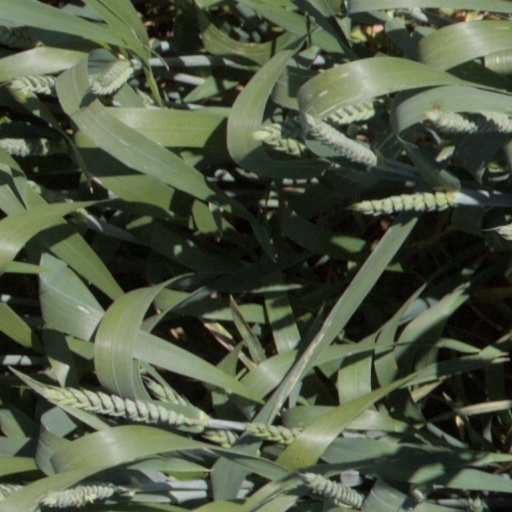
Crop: wheat